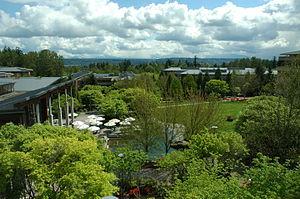
Microsoft Corporation [ˈmaɪkɹəˌsɔft ˌkɔɹpəˈɹeɪʃən] est une multinationale informatique et micro-informatique américaine, fondée en 1975 par Bill Gates et Paul Allen. Microsoft fait partie des principales capitalisations boursières du NASDAQ, aux côtés d'Apple et d'Amazon. En 2018, le chiffre d'affaires s’élevait à 110,36 milliards de dollars. Elle est dirigée, depuis le 4 février 2014, par Satya Nadella qui succède à Steve Ballmer et Bill Gates en qualité de directeur général. En 2020 l'entreprise emploie 148 000 personnes dans 120 pays.
Microsoft Redmond campus ou Campus Microsoft est le siège social et campus de la société américaine Microsoft, à Redmond, à 25 km au nord-est de Seattle, dans l'État de Washington aux États-Unis.